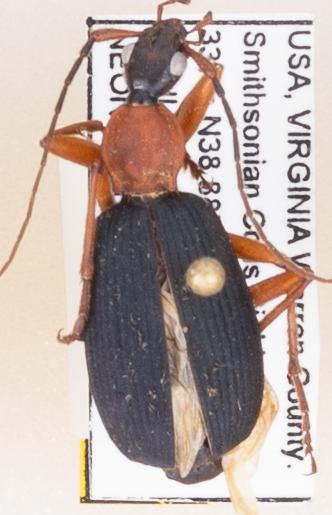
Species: Galerita bicolor
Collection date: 2019-06-06
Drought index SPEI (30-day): -0.048
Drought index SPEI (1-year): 2.09
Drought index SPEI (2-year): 2.09